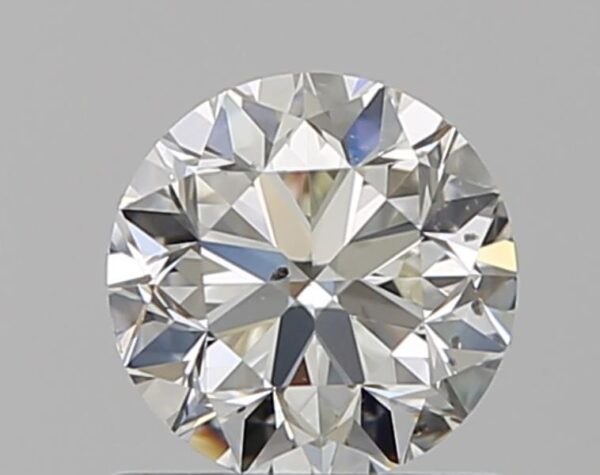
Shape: round
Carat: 0.7
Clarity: SI1
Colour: J
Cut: VG
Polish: EX
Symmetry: VG
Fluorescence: N
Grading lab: GIA
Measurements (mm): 5.49 x 5.55 x 3.56